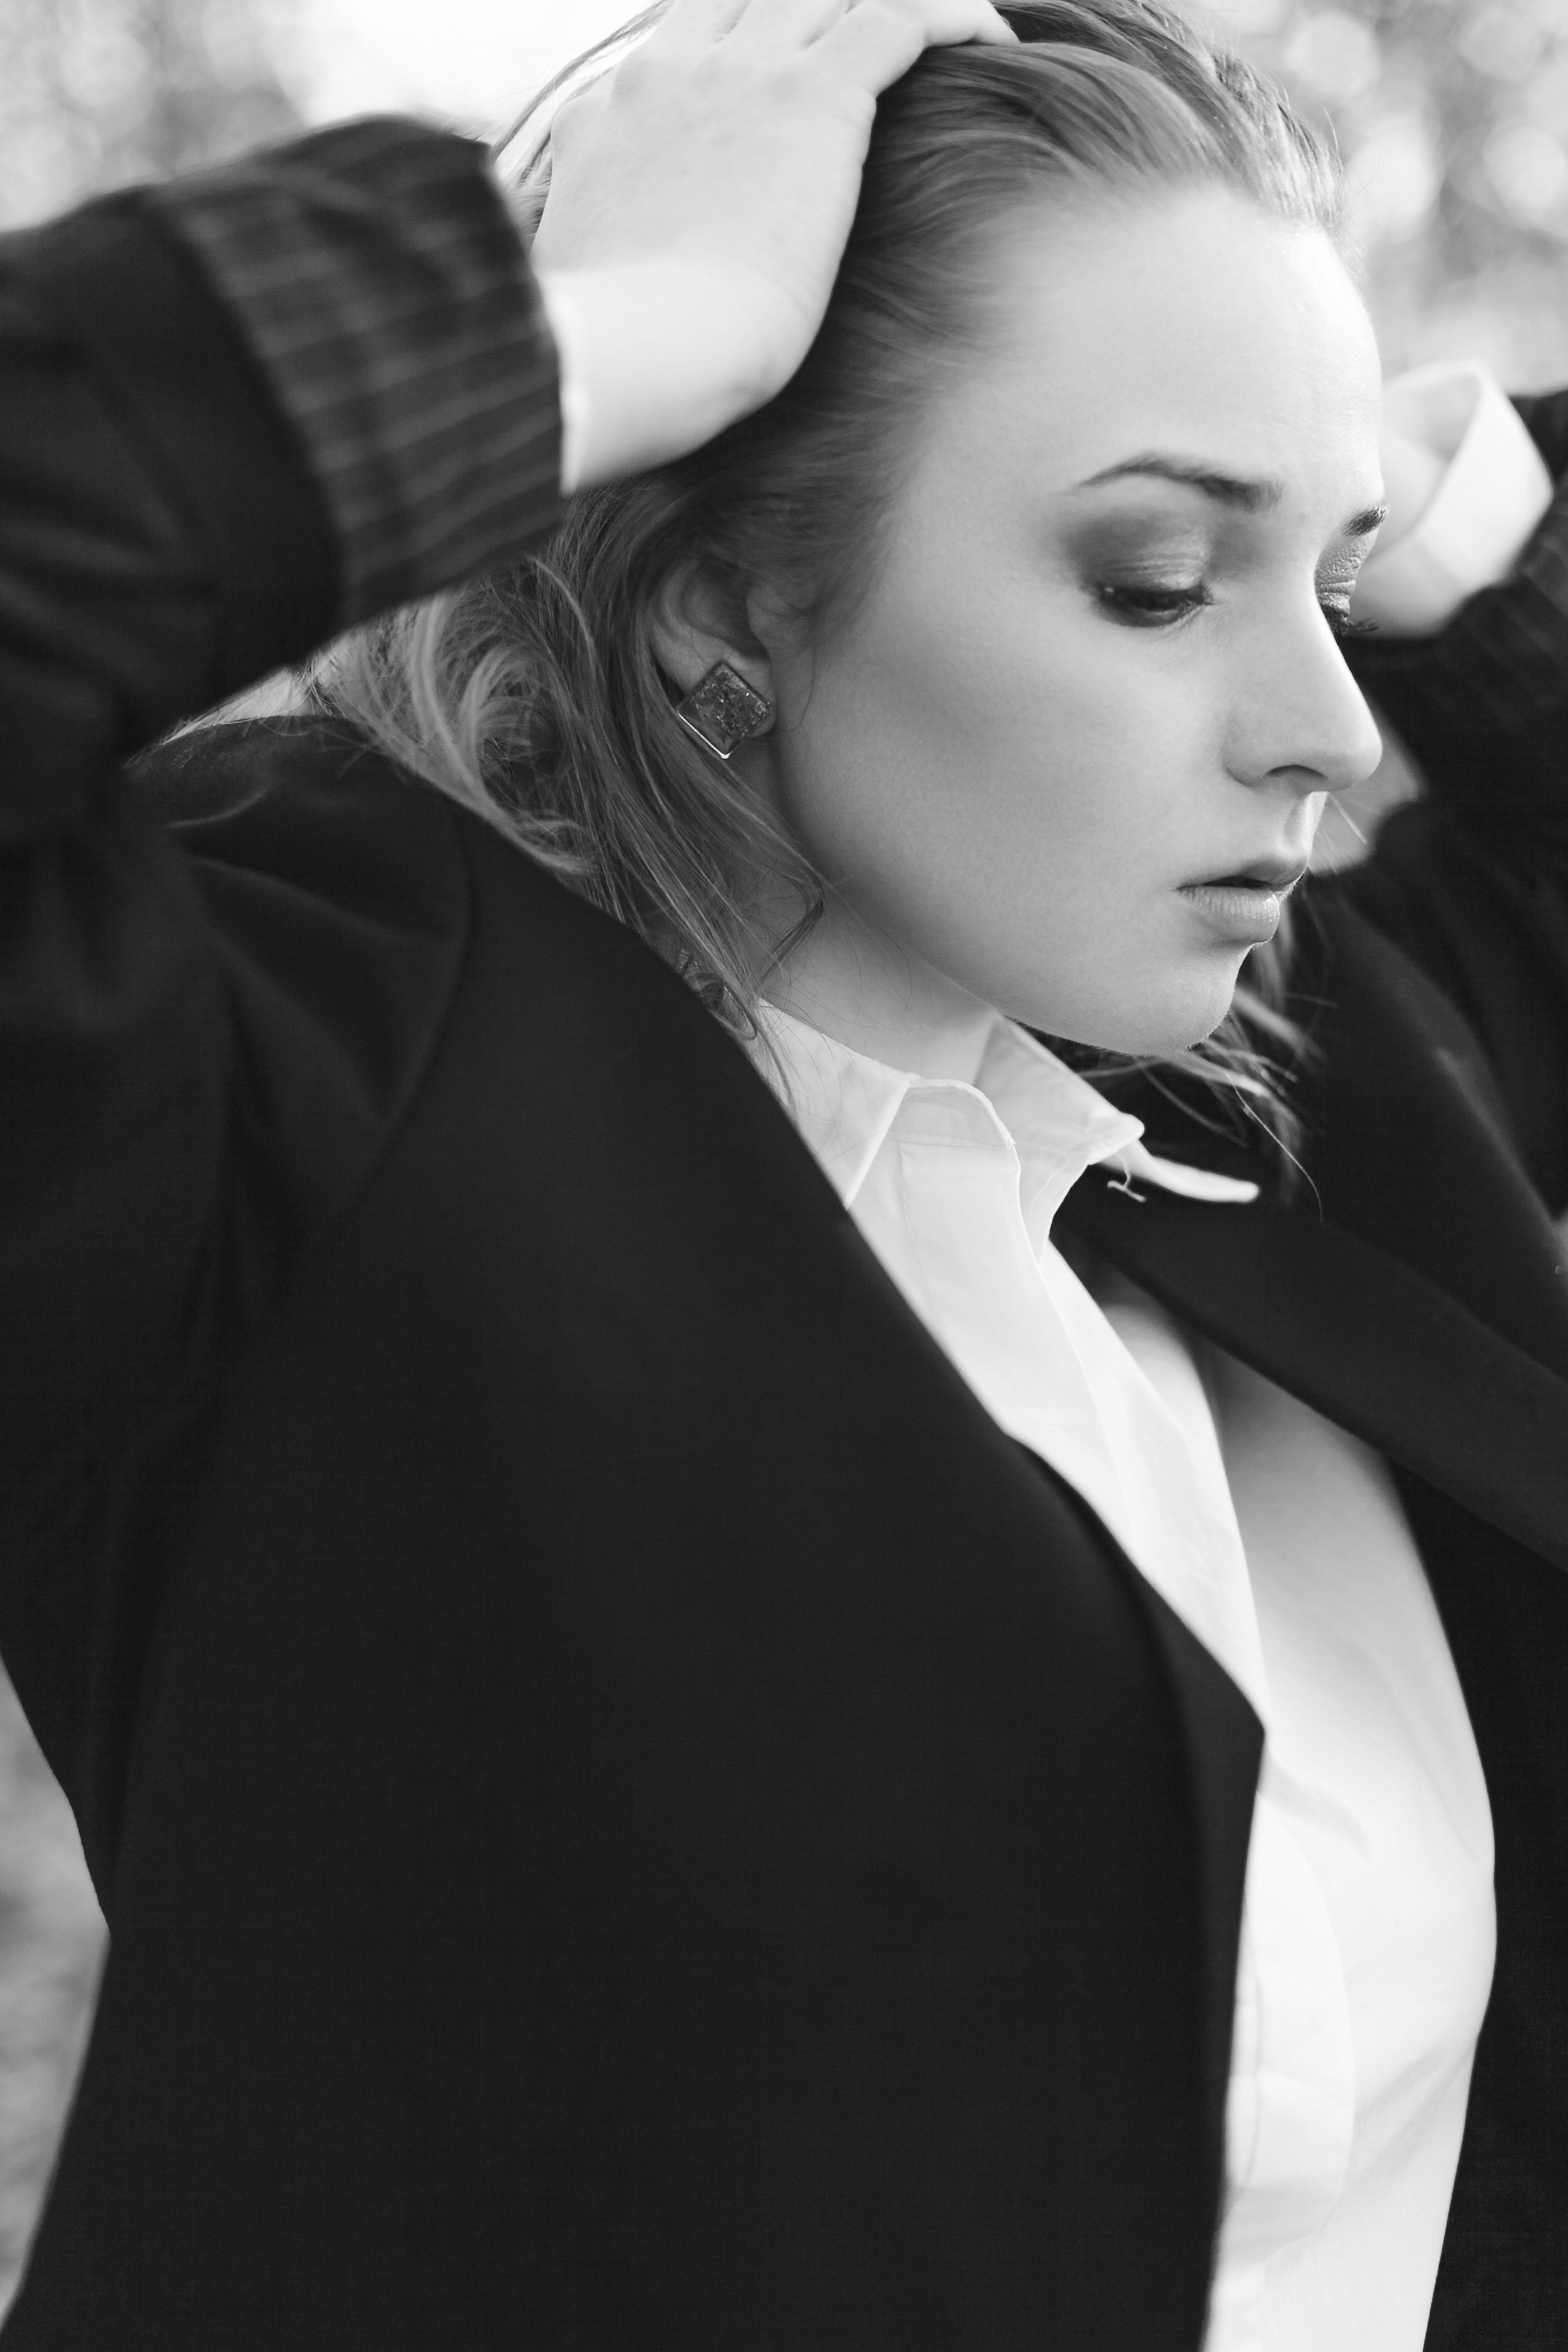
woman, lip, shoulder, eyebrow, photograph, black, flash photography, neck, sleeve, street fashion, gesture, black and white, style, cool, black hair, eyelash, blazer, fashion design, long hair, monochrome photography, formal wear, suit, happy, monochrome, blond, jewellery, eyewear, tie, event, fashion accessory, fashion model, portrait photography, white collar worker, street, fur, earrings, portrait, necklace, photo shoot, tuxedo, top